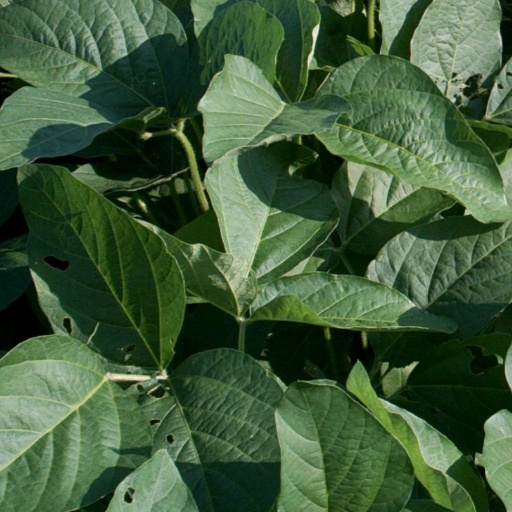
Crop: soybean